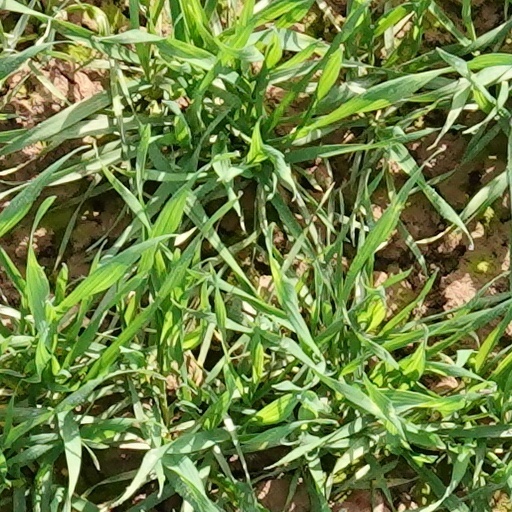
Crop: wheat